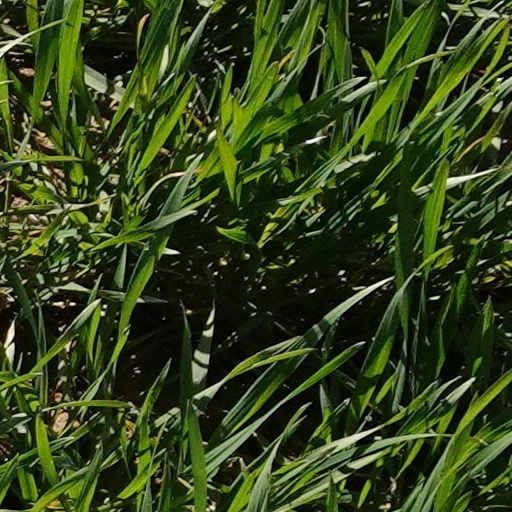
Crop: wheat